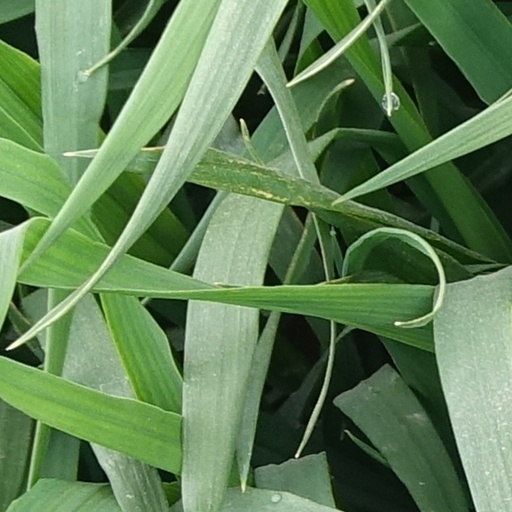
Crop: wheat